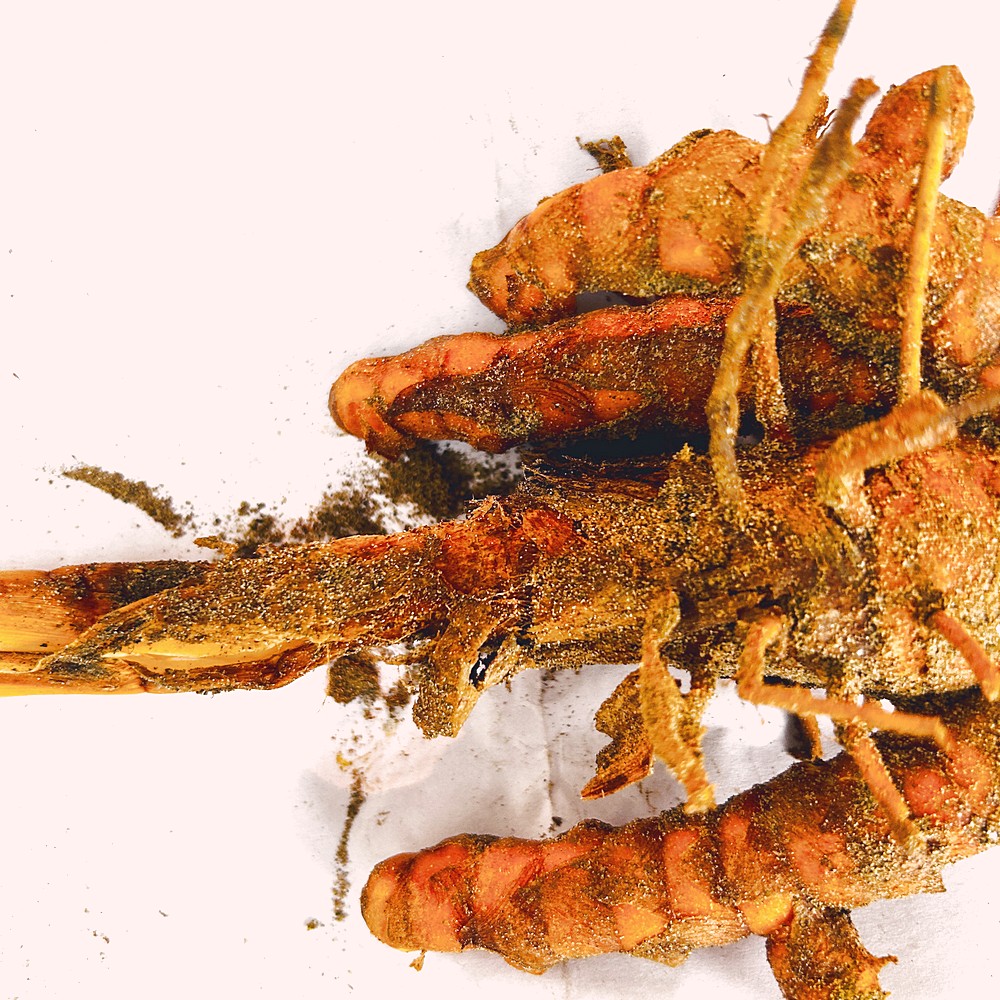
Label: Rhizome Healthy Root